Prathapachandran

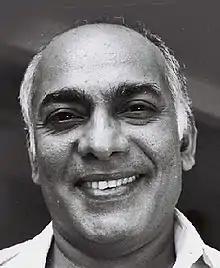

Prathapachandran (1941–2004) was an Indian actor, who worked predominantly in Malayalam film industry, though he acted in a few Tamil and Telugu movies as well. He is known for the portrayal of villainous and character roles in over 300 movies. He was born in 1941 at Omallur in Thiruvithamkoor princely state, currently within the Pathanamthitta District, Kerala.